General Electric H-Series

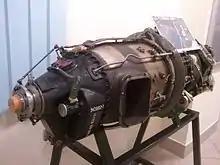
The H80 is based on the Walter M601

The H80 was launched in 2009 based on the M601. GE added a new compressor, blisks, blades and new stators to enhance power by 3% and boost efficiency by 10%.